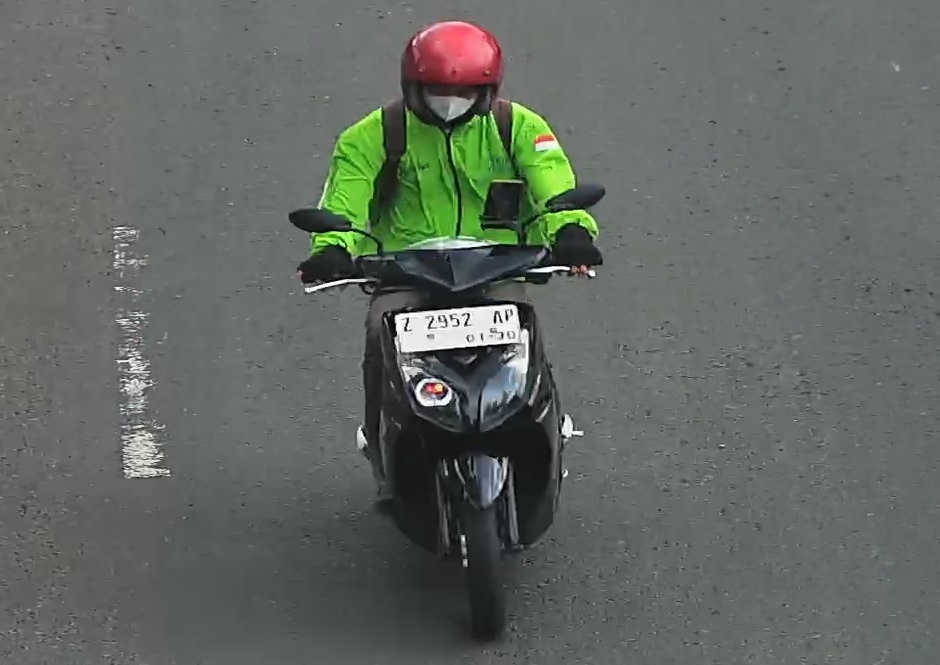
person-with-helmet: 1
person-without-helmet: 0